Yasin Haji Mohamoud

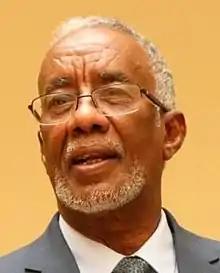
Mohamoud in 2019

Yasin Haji Mohamoud Hiir also known as Faratoon (Faraton) is a Somaliland politician, who is currently the speaker of Somaliland's Lower House of Parliament (House of Representatives).